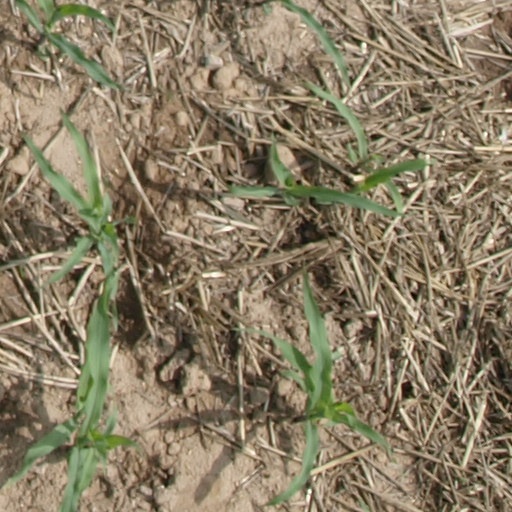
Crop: maize; corn